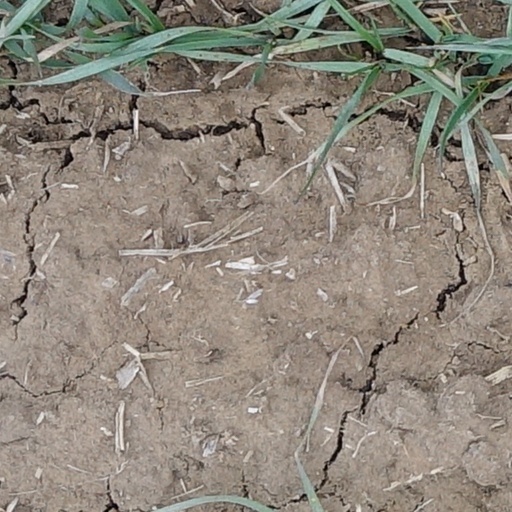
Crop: wheat